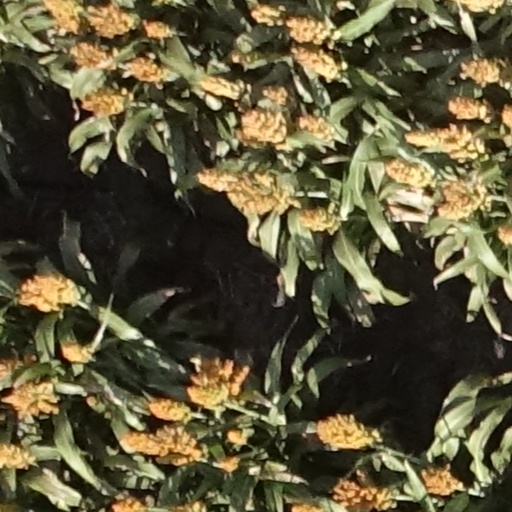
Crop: sorghum